Cabeçada

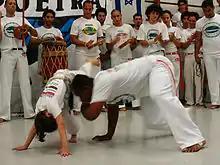
"Cabeçada" in capoeira game.

To perform a headbutt, the capoeirista lowers their body and launches themselves towards the opponent, striking them with the forehead. The headbutt can be delivered to various regions of the body. The preferred targets are: